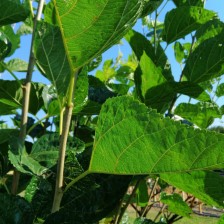
Variety: BlackOodTurkey